Palestine (region)

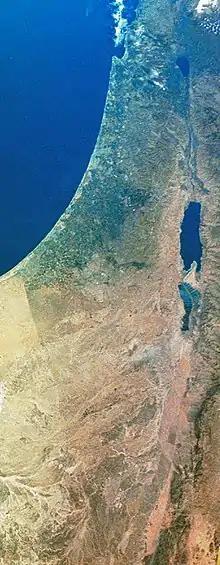
Satellite image of the region

In the 18th century, the Zaydani clan under the leadership of Zahir al-Umar ruled large parts of Palestine autonomously until the Ottomans were able to defeat them in their Galilee strongholds in 1775–76. Zahir had turned the port city of Acre into a major regional power, partly fueled by his monopolization of the cotton and olive oil trade from Palestine to Europe. Acre's regional dominance was further elevated under Zahir's successor Ahmad Pasha al-Jazzar at the expense of Damascus.